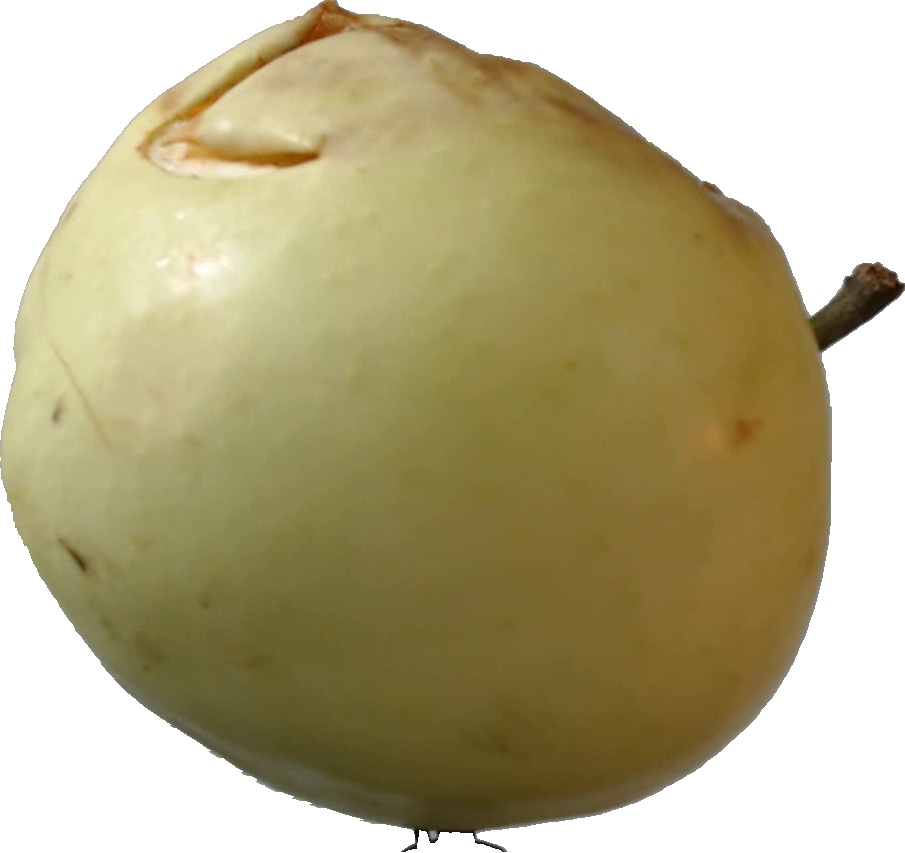
Label: apple_hit_1